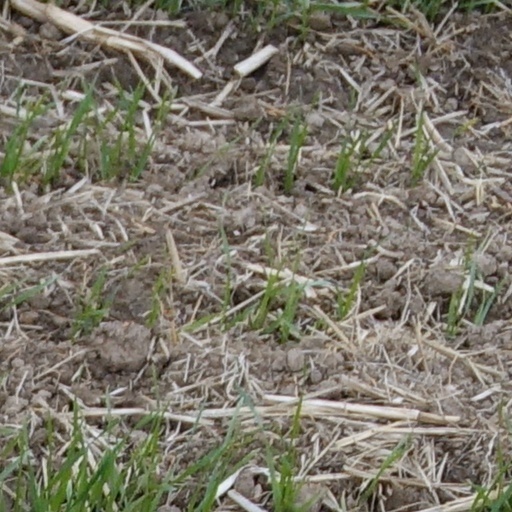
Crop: wheat